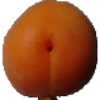
Label: Apricot 1